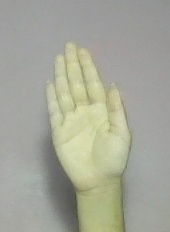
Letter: seen